History of slavery

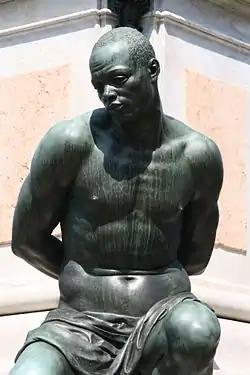
One of the four chained slaves depicted at the bottom of the 17th-century Monument of the Four Moors in Livorno, Italy.

The Byzantine-Ottoman wars and the Ottoman wars in Europe resulted in the taking of large numbers of Christian slaves and using or selling them in the Islamic world too. After the battle of Lepanto the victors freed approximately 12,000 Christian galley slaves from the Ottoman fleet.